Multi-mission radioisotope thermoelectric generator

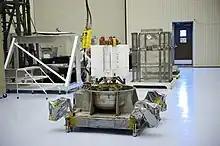
The multi-mission radioisotope thermoelectric generator of Mars Science Laboratory.

"Curiosity", the MSL rover that was successfully landed in Gale Crater on August 6, 2012, uses one MMRTG to supply heat and electricity for its components and science instruments. Reliable power from the MMRTG will allow it to operate for several years.